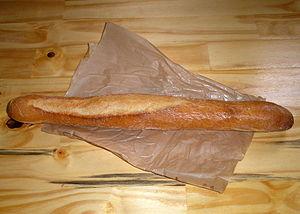
Photo d'une ficelle (pain français)
La ficelle est une variété de pain français, qualifiée de « petite sœur » de la baguette, en raison de son poids correspondant à celui d'une demi-baguette, soit environ 125 g, et de sa forme fine et allongée.